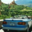
Label: automobile